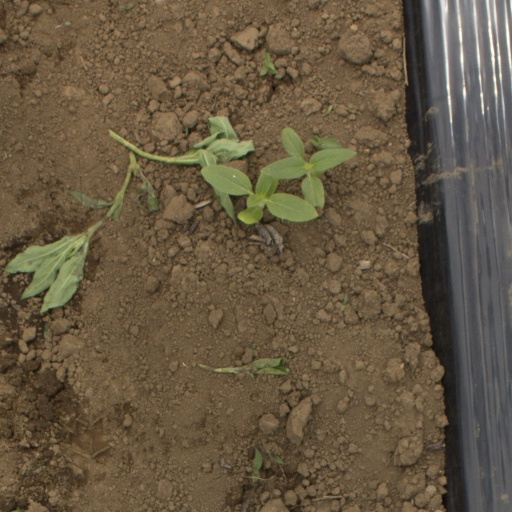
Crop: Jerusalem artichoke